Robert Moses

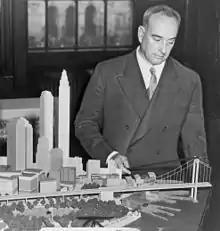
Moses in 1939 with a model of his proposed Battery Bridge

Robert Moses (December 18, 1888 – July 29, 1981) was an American urban planner and public official who worked in the New York metropolitan area during the early to mid-20th century. Moses is regarded as one of the most powerful and influential people in the history of New York City and New York state. The grand scale of his infrastructure projects and his philosophy of urban development influenced a generation of engineers, architects, and urban planners across the United States.